Wife for a Day

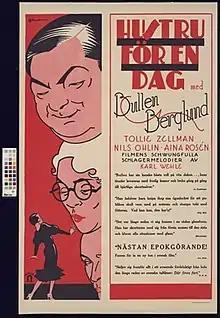

Wife for a Day (Swedish: Hustru för en dag) is a 1933 Swedish comedy film directed by Gösta Rodin and starring Aina Rosén, Erik Berglund and Tollie Zellman. It was shot at studios in the Segeltorp suburb of Stockholm.